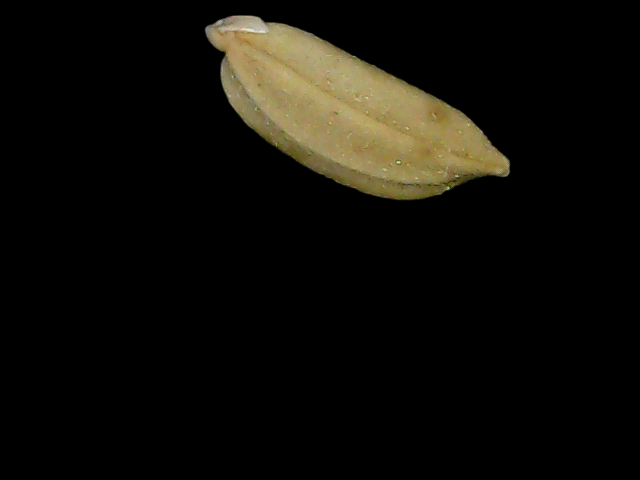
Rice variety: Bd76